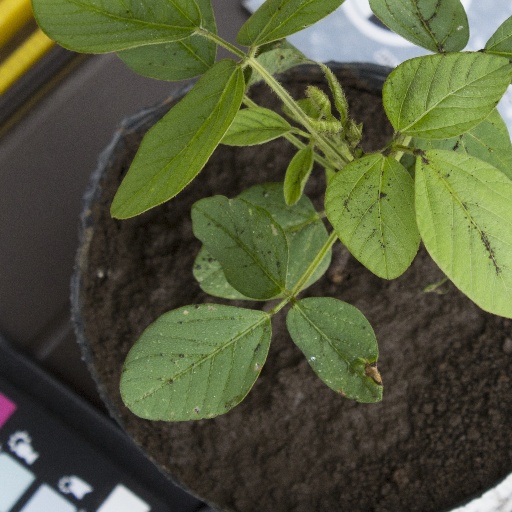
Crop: soybean